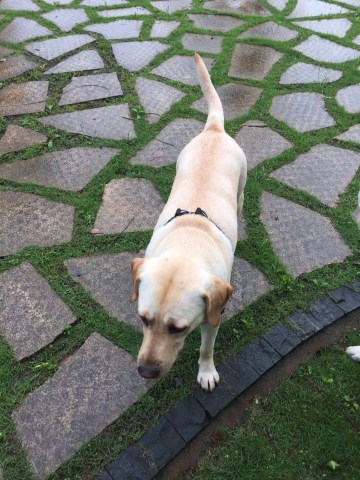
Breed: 3580-n000122-Labrador_retriever